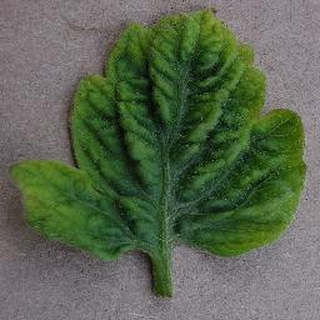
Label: tomato_yellow_leaf_curl_virus